Baron Harlech

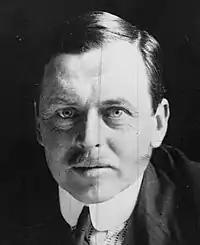
The 4th Baron Harlech.

Baron Harlech, of Harlech in the County of Merioneth, is a title in the Peerage of the United Kingdom. It was created in 1876 for the Conservative politician John Ormsby-Gore, with remainder to his younger brother William. He had previously represented Carnarvon and North Shropshire in the House of Commons. Ormsby-Gore was the eldest son of William Ormsby-Gore, Member of Parliament for County Leitrim, Carnarvon and North Shropshire, and the great-great-great-grandson of William Gore, third and youngest son of Sir Arthur Gore, 1st Baronet, of Newtown, second son of Sir Paul Gore, 1st Baronet, of Magharabag, whose eldest son Paul was the grandfather of Arthur Gore, 1st Earl of Arran.